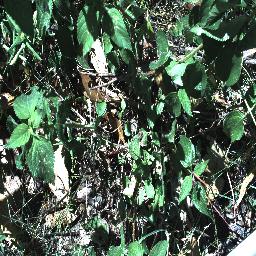
Label: lantana